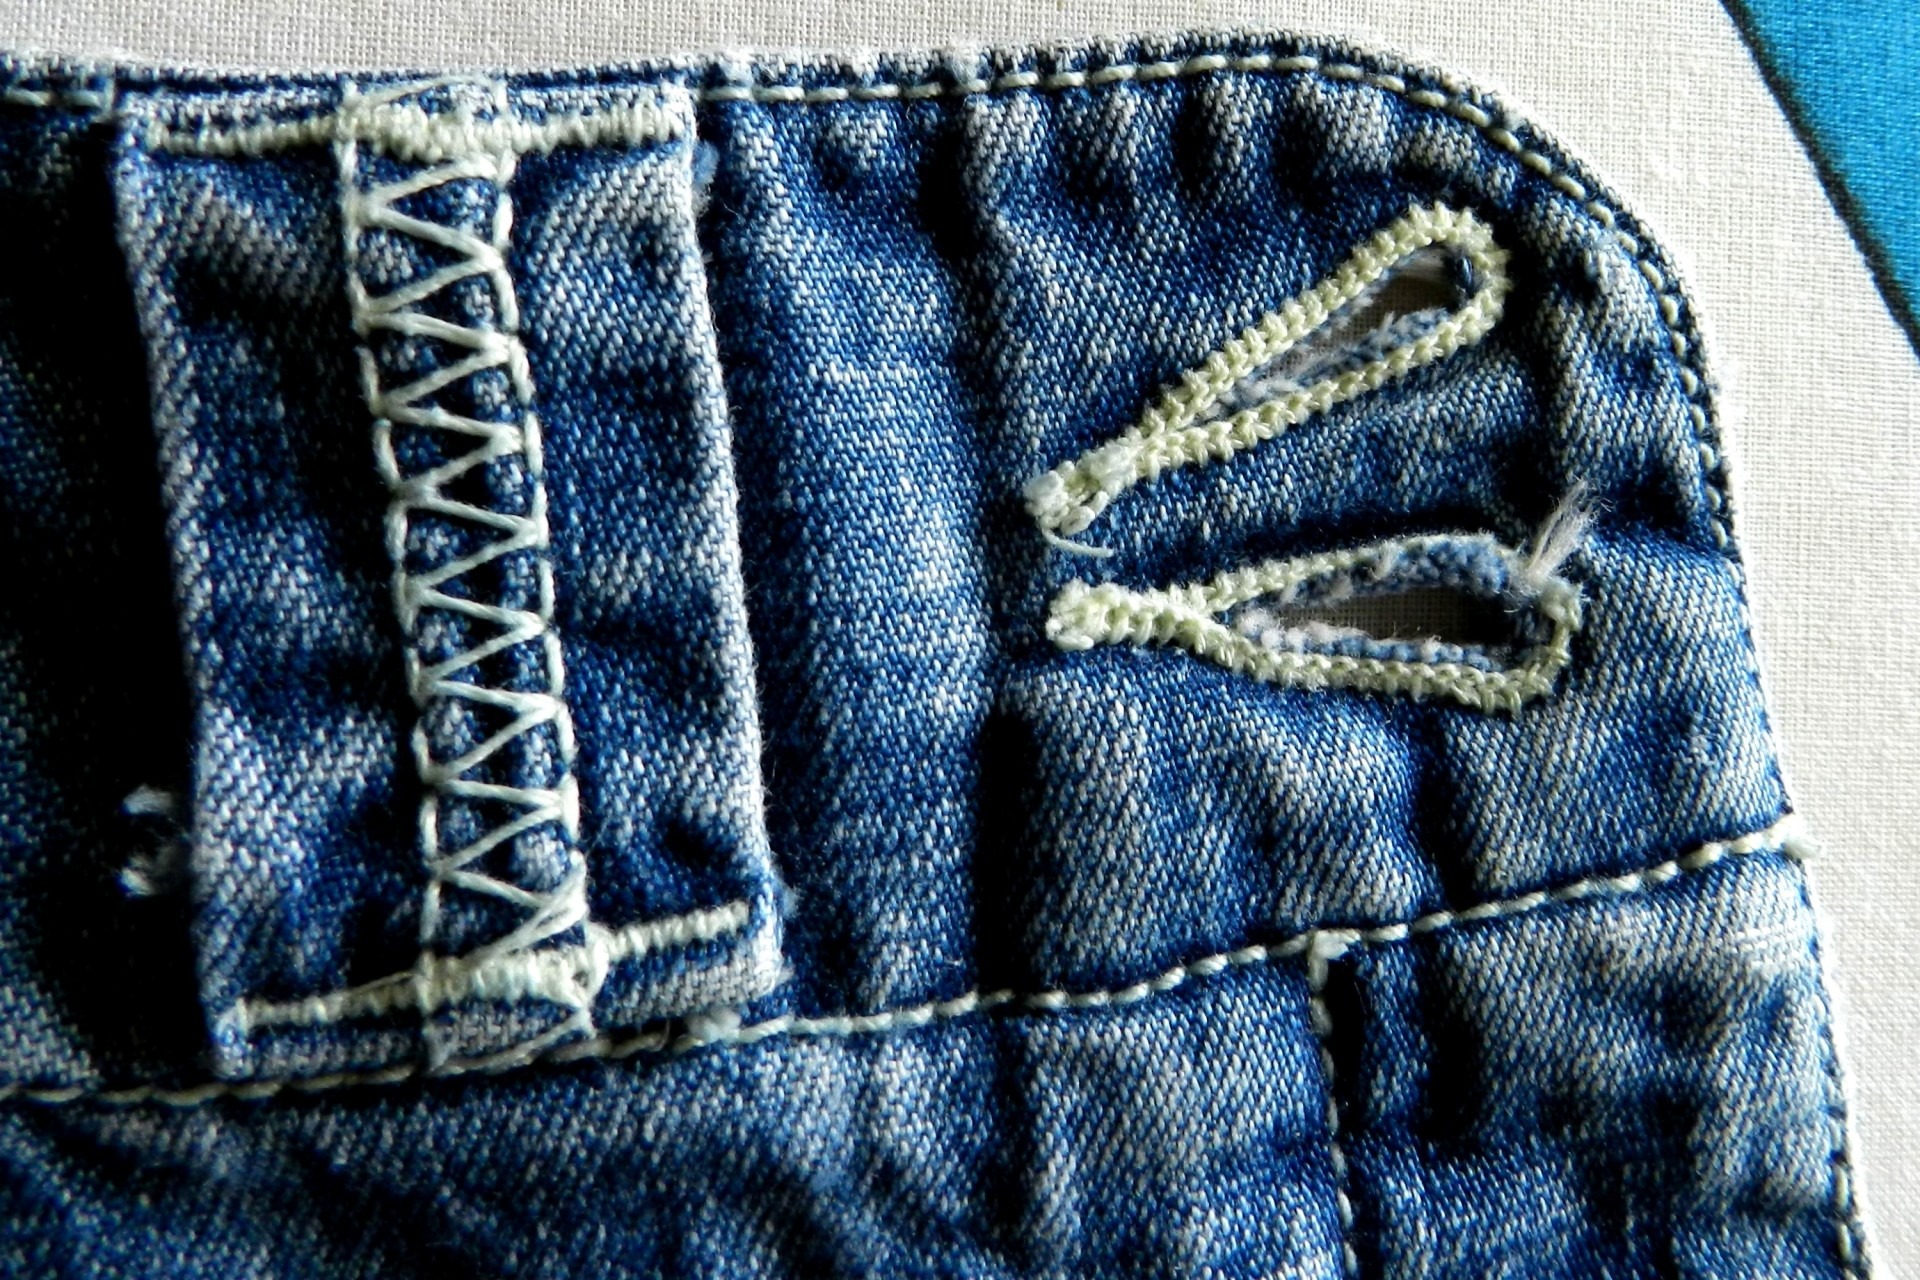
texture, pattern, jeans, fashion, blue, clothing, cloth, material, denim, garment, fabric, textured, trousers, pants, textile, art, background, design, apparel, backdrop, fashion accessory